Persecution of Christians in the Roman Empire

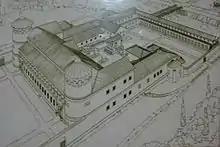
A reconstruction of the Roman governor's palace in Aquincum, Hungary

Historian Joyce E. Salisbury points out that "The random nature of the persecutions between 64 and 203 has led to much discussion about what constituted the legal basis for the persecutions, and the answer has remained somewhat elusive..." Candida Moss says there is "scant" evidence of martyrdom when using Roman Law as the measure. Historian Joseph Plescia asserts that the first evidence of Roman law concerning Christians is that of Trajan. T. D. Barnes and Ste. Croix both argue there was no Roman law concerning the Christians before Decius and the third century; Barnes agrees that the central fact of the juridical basis of the persecutions is Trajan's rescript to Pliny; after Trajan's rescript, (if not before), Christianity became a crime in a special category.